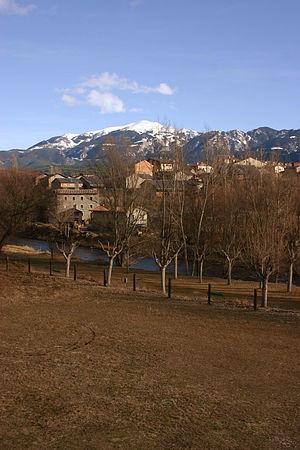
Bellver de Cerdanya est une commune d'Espagne dans la communauté autonome de Catalogne, province de Lleida, de la comarque de Basse-Cerdagne.